Katchewanooka Lake

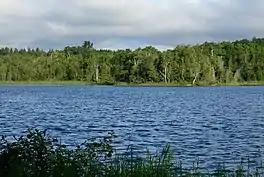

Katchewanooka Lake is one of the Kawartha lakes in south-central Ontario, Canada. It is about long and wide. The Trent Severn Waterway flows through Lake Katchewanooka into the Otonabee River at its outlet just north of Lakefield, continuing southwest through Little Lake in Peterborough and on into Rice Lake.